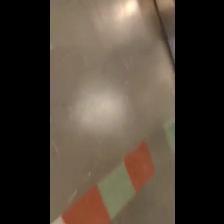
Label: NonHuman